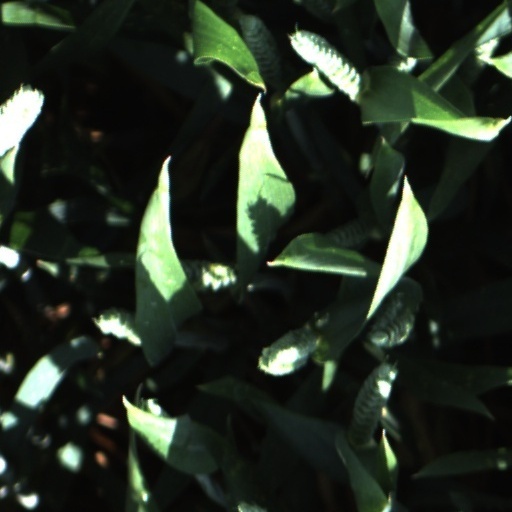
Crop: wheat